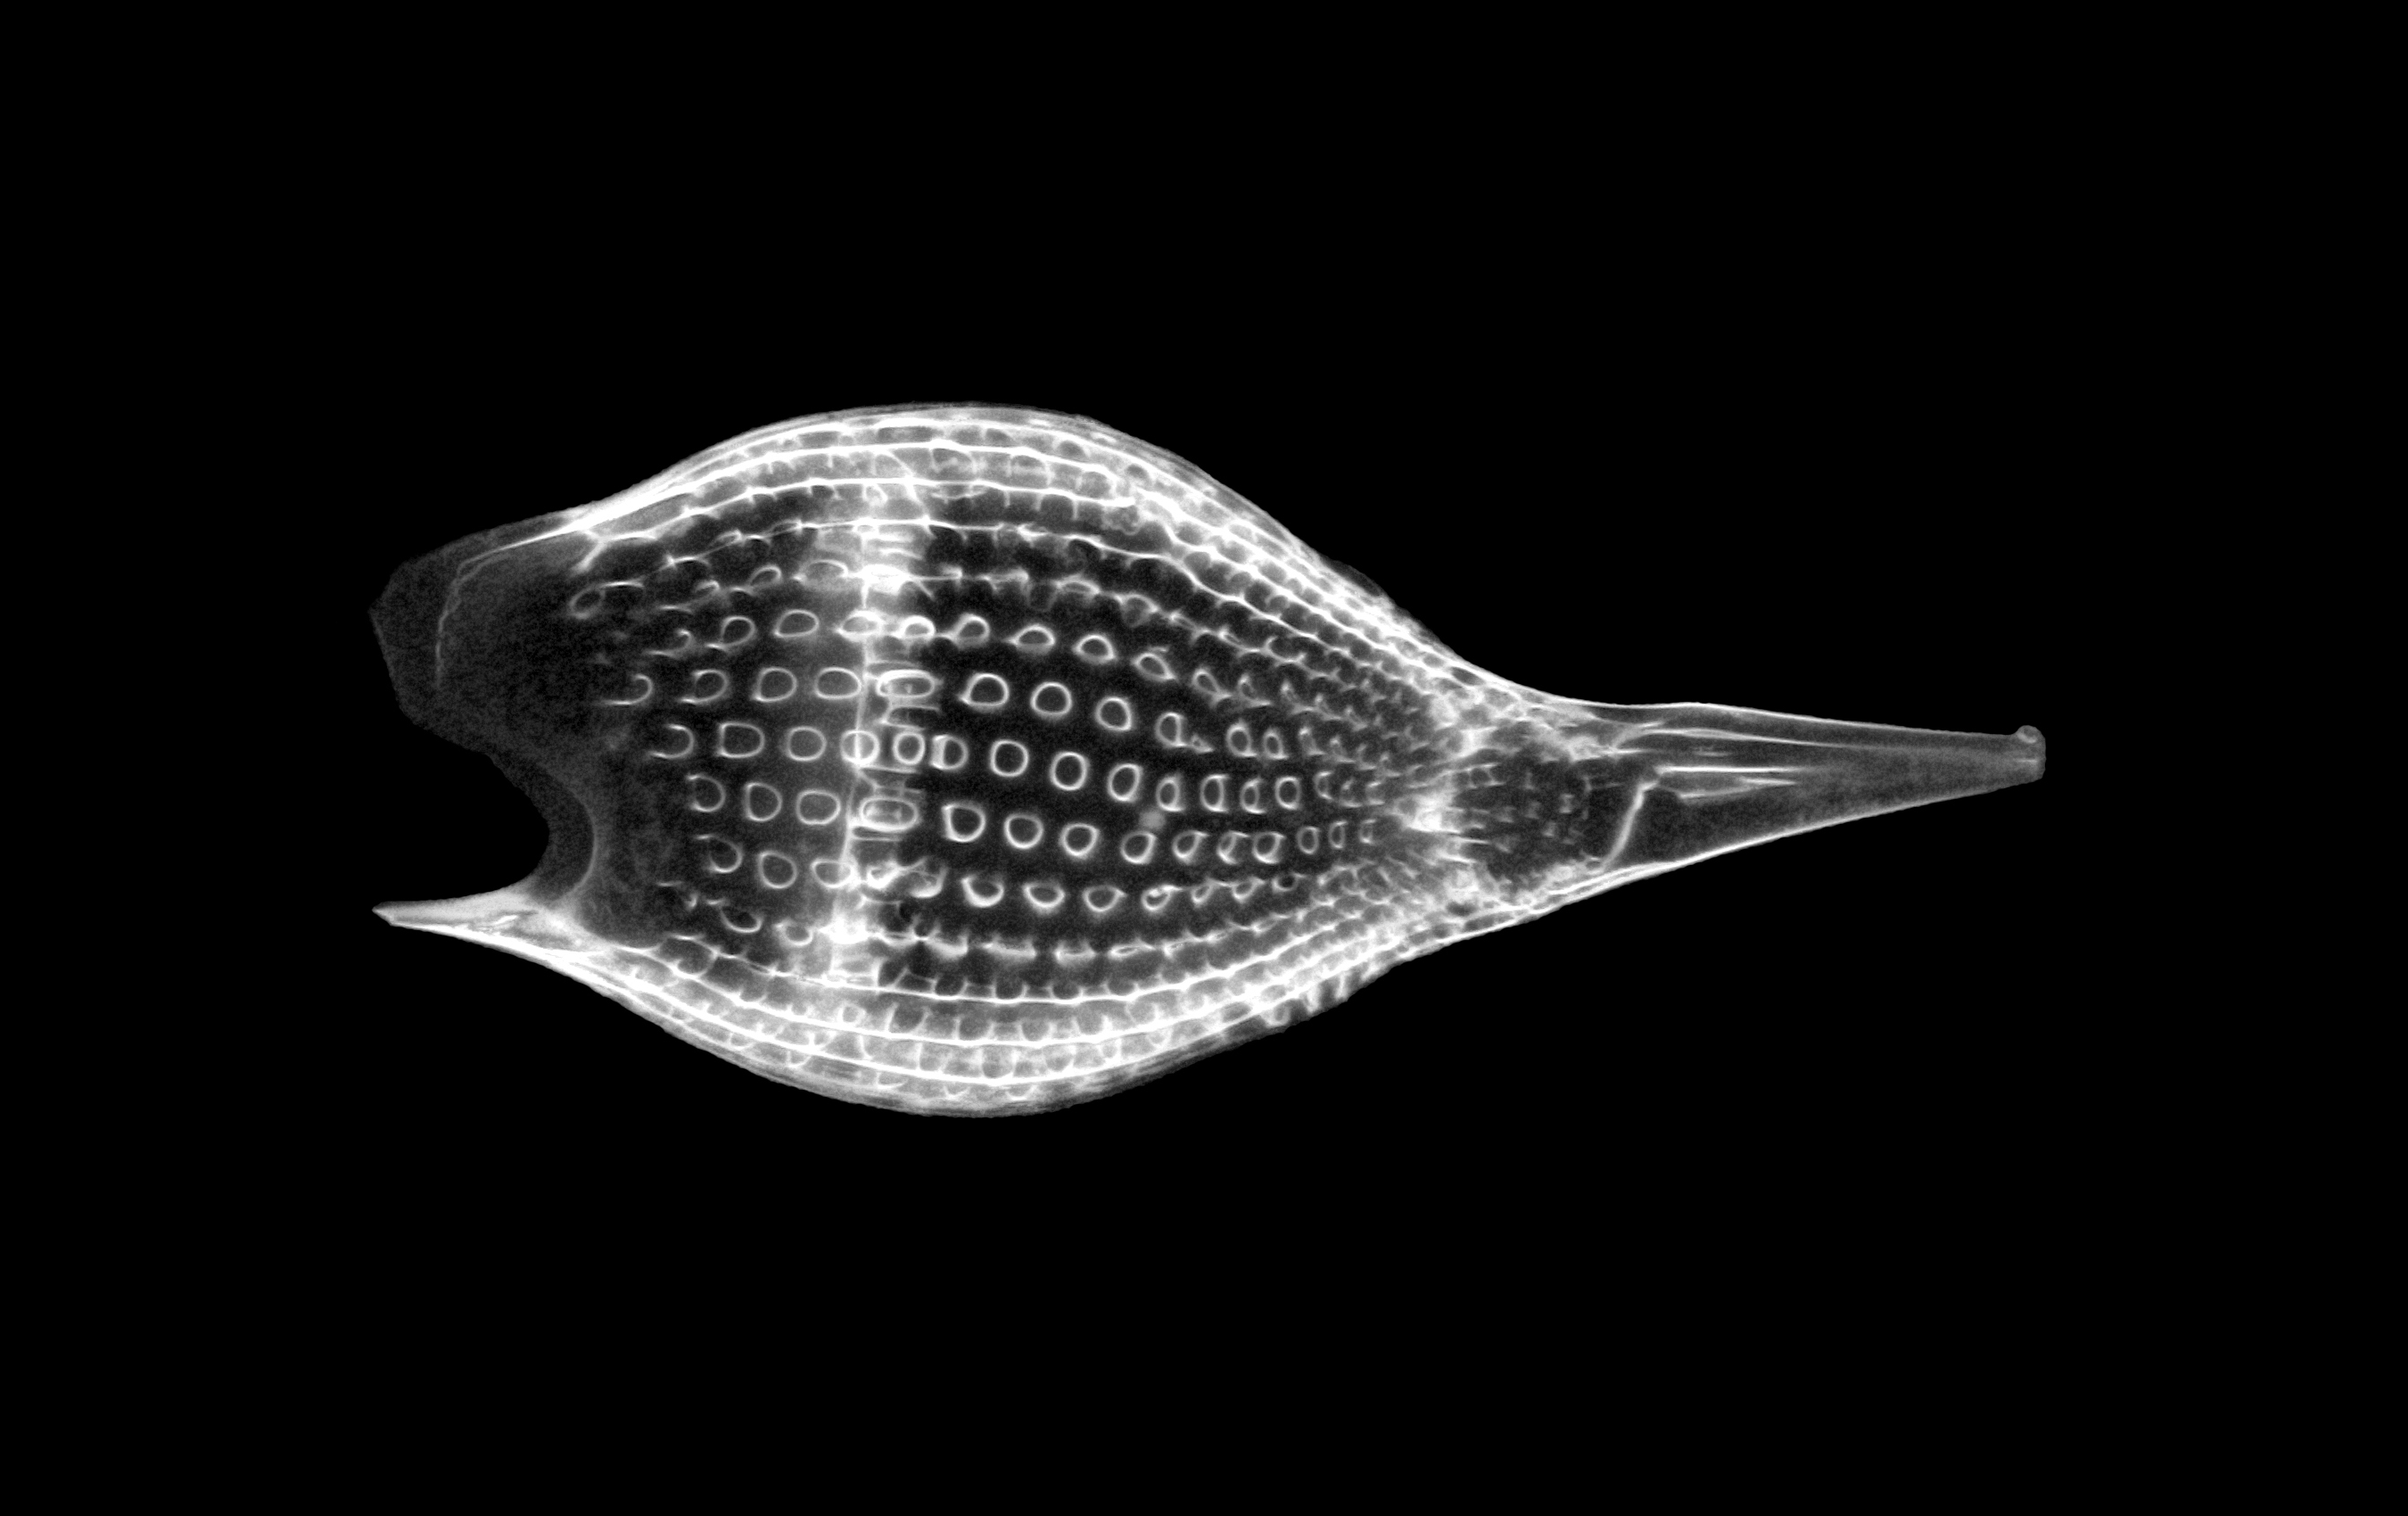
hand, light, dark, micro, lighting, product, ngc, marine, light fixture, mikro, meer, skeleton, fossil, radiolaria, radiolarian, strahlentierchen, protist, protists, protisten, einzeller, unicellular, protozoa, protozoen, protozoe, saltwater, fossile, plankton, mikroskop, mikrofotografie, mikrofoto, microscop, microphotography, photomicrography, polycystinea, skelett, radiolarie